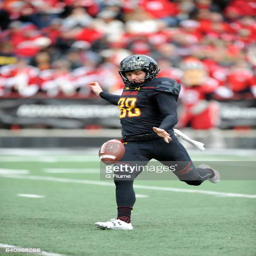
person punts the ball against organization